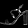
Label: Sandal